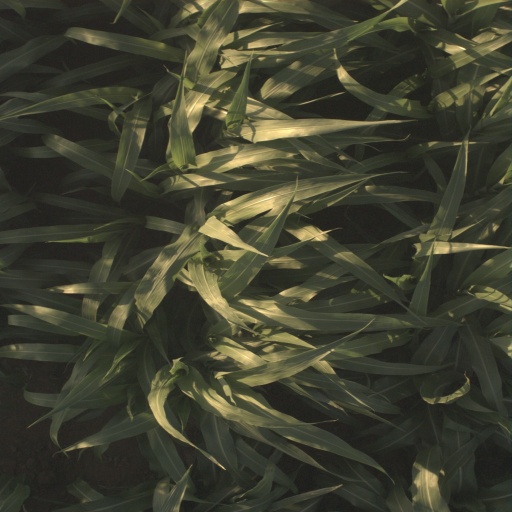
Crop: sorghum